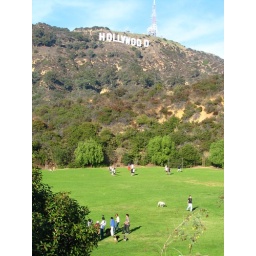
Ultimate on a field near the Hollywood sign